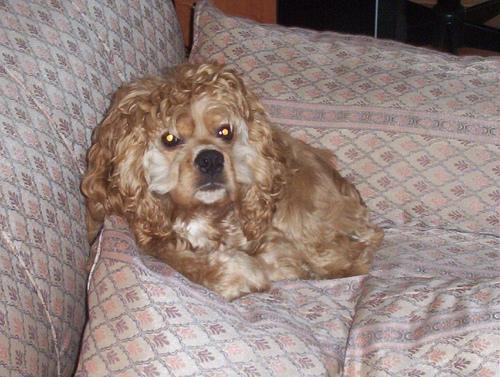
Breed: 286-n000111-cocker_spaniel